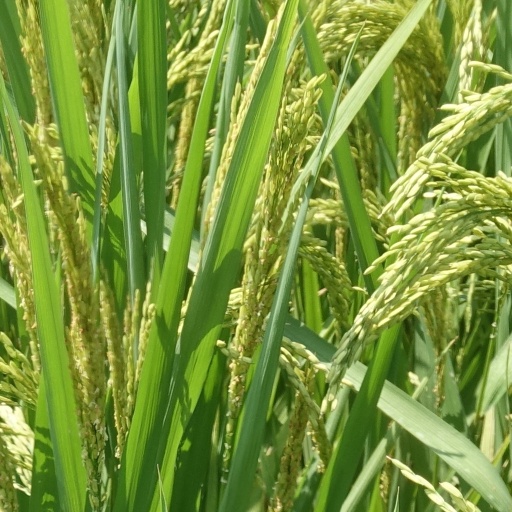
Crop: rice